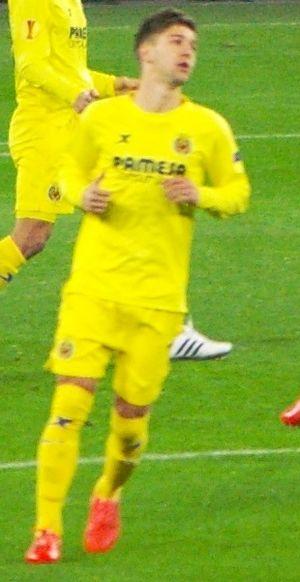
Luciano Darío Vietto, né le 5 décembre 1993 à Balnearia en Argentine, est un footballeur argentin, qui évolue au poste d'attaquant.